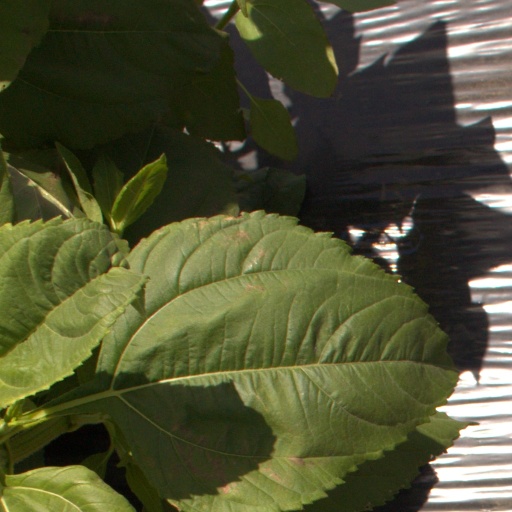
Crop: Jerusalem artichoke